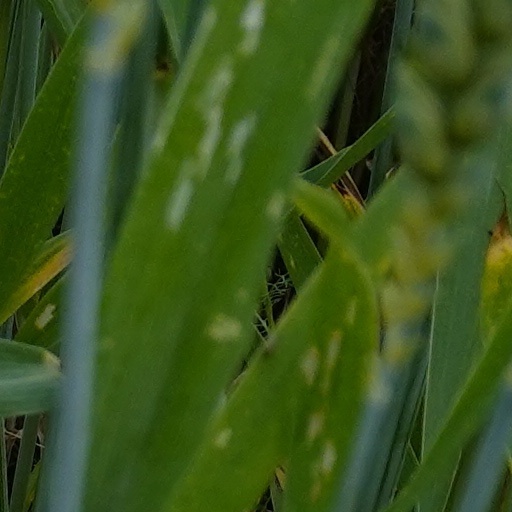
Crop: wheat